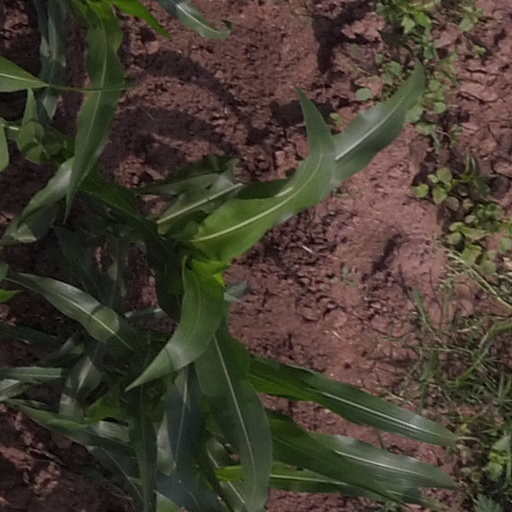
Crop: maize; corn